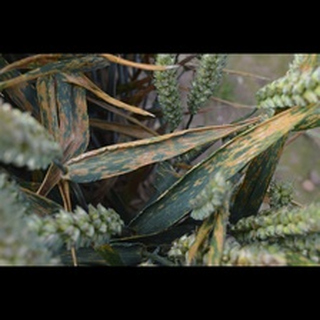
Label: wheat_septoria